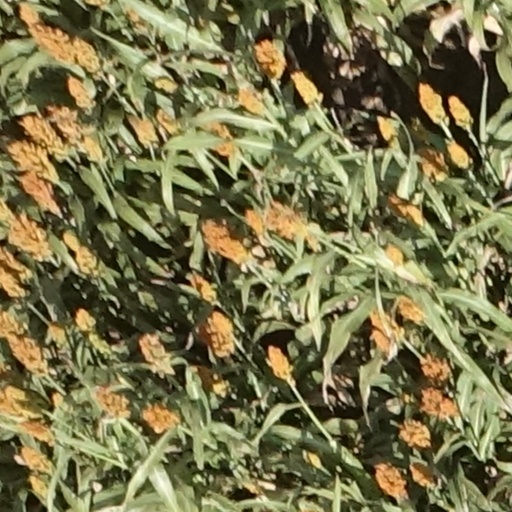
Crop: sorghum